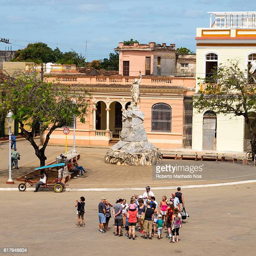
group of tourists visiting a historic landmark they are taking pictures on a bright summer day